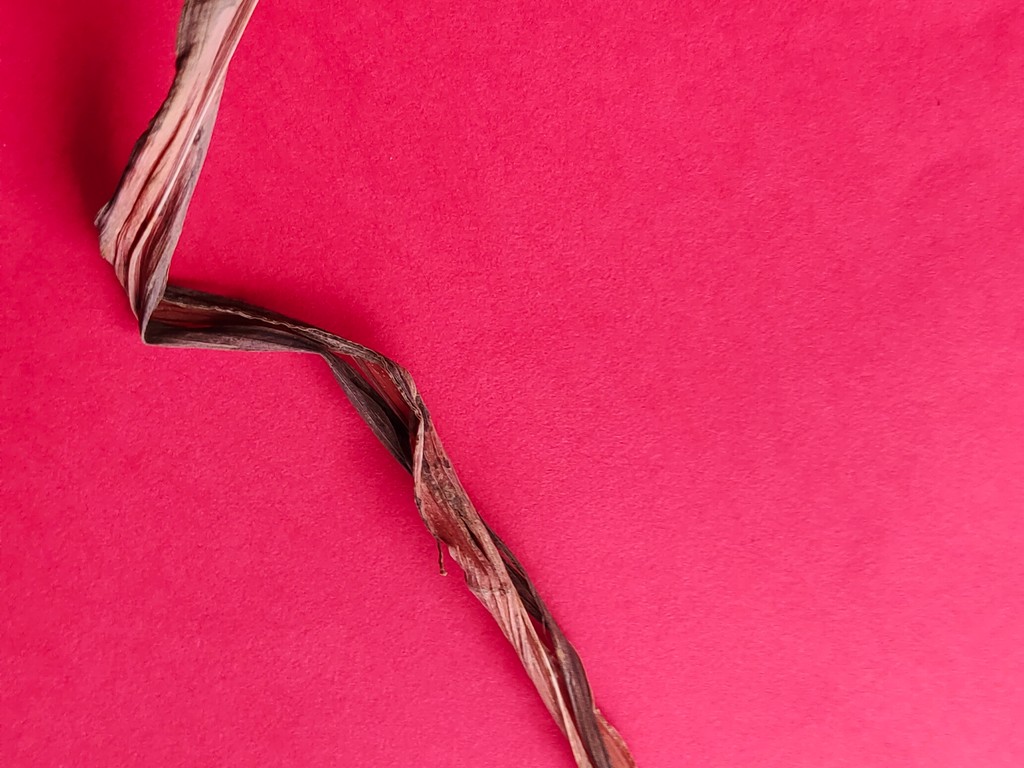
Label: Dried